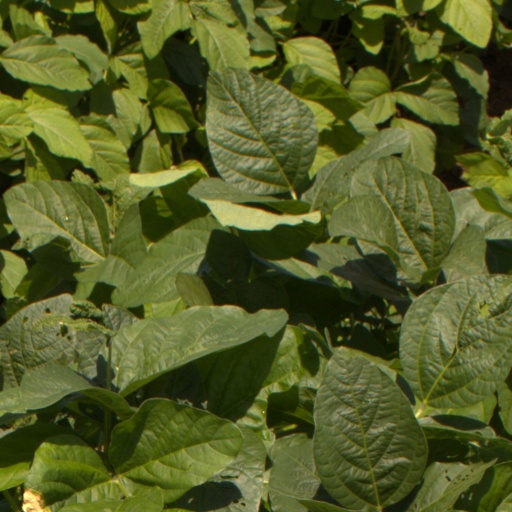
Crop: soybean